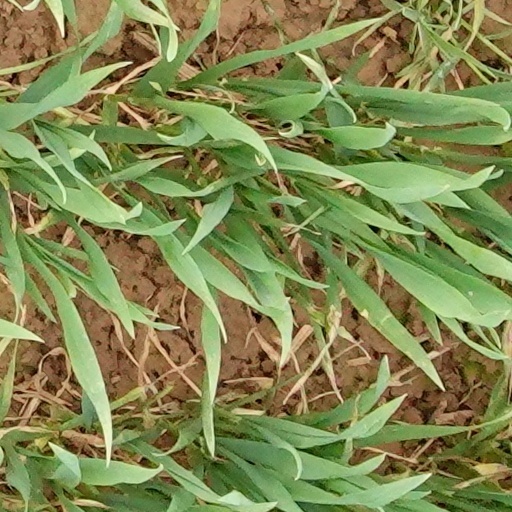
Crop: wheat